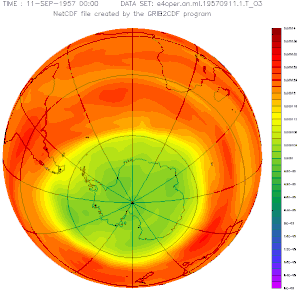
La couche d'ozone ou ozonosphère désigne la partie de la stratosphère contenant une quantité relativement importante d'ozone. À haute altitude la couche d'ozone est utile : elle absorbe la plus grande partie du rayonnement solaire ultraviolet dangereux pour les organismes. Elle a donc un rôle protecteur pour les êtres vivants et les écosystèmes.
Le 16 septembre a été désigné par l'Assemblée générale des Nations unies comme la Journée internationale pour la préservation de la couche d'ozone.